Akka Pakka

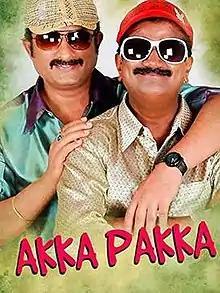

Akka Pakka is a 2013 Kannada comedy film directed by UK Das. The film was produced by Lalitha Deep Arts. The film is loosely based on the 1989 American film "See No Evil, Hear No Evil" which was also the inspiration for Hindi movies "Hum Hain Kamaal Ke" and "Pyare Mohan", Marathi movie "Eka Peksha Ek", Tamil movie "Andipatti Arasampatti" and Kannada movie "Baduku Jataka Bandi".